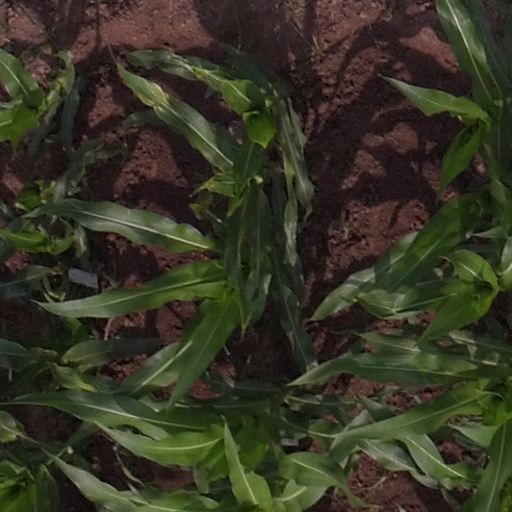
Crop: maize; corn